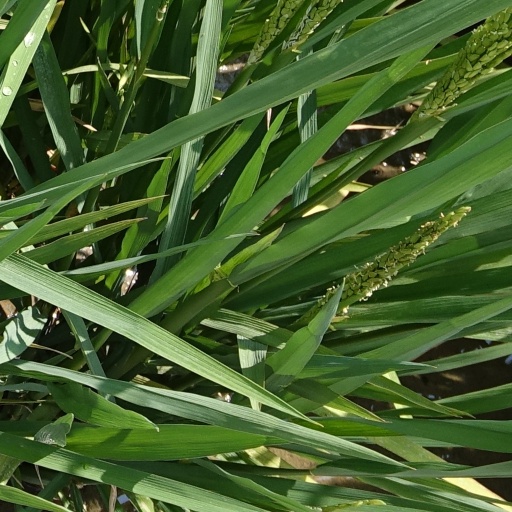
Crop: rice